Princess Elisabeth of Thurn and Taxis (1860–1881)

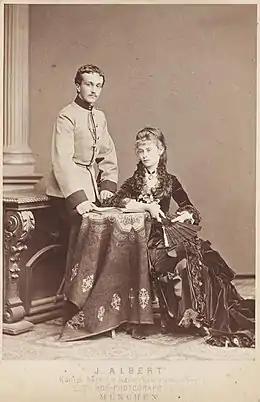
Elisabeth with her husband Miguel Januário, Duke of Braganza, late 1870s

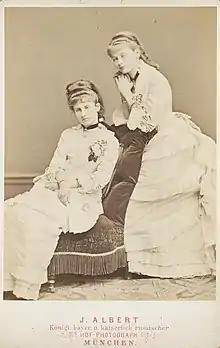
Elisabeth with her elder sister, Louise.

Elisabeth married Miguel Januário, Duke of Braganza, son of Miguel I of Portugal and his wife Princess Adelaide of Löwenstein-Wertheim-Rosenberg, on 17 October 1877 in Regensburg, Kingdom of Bavaria.